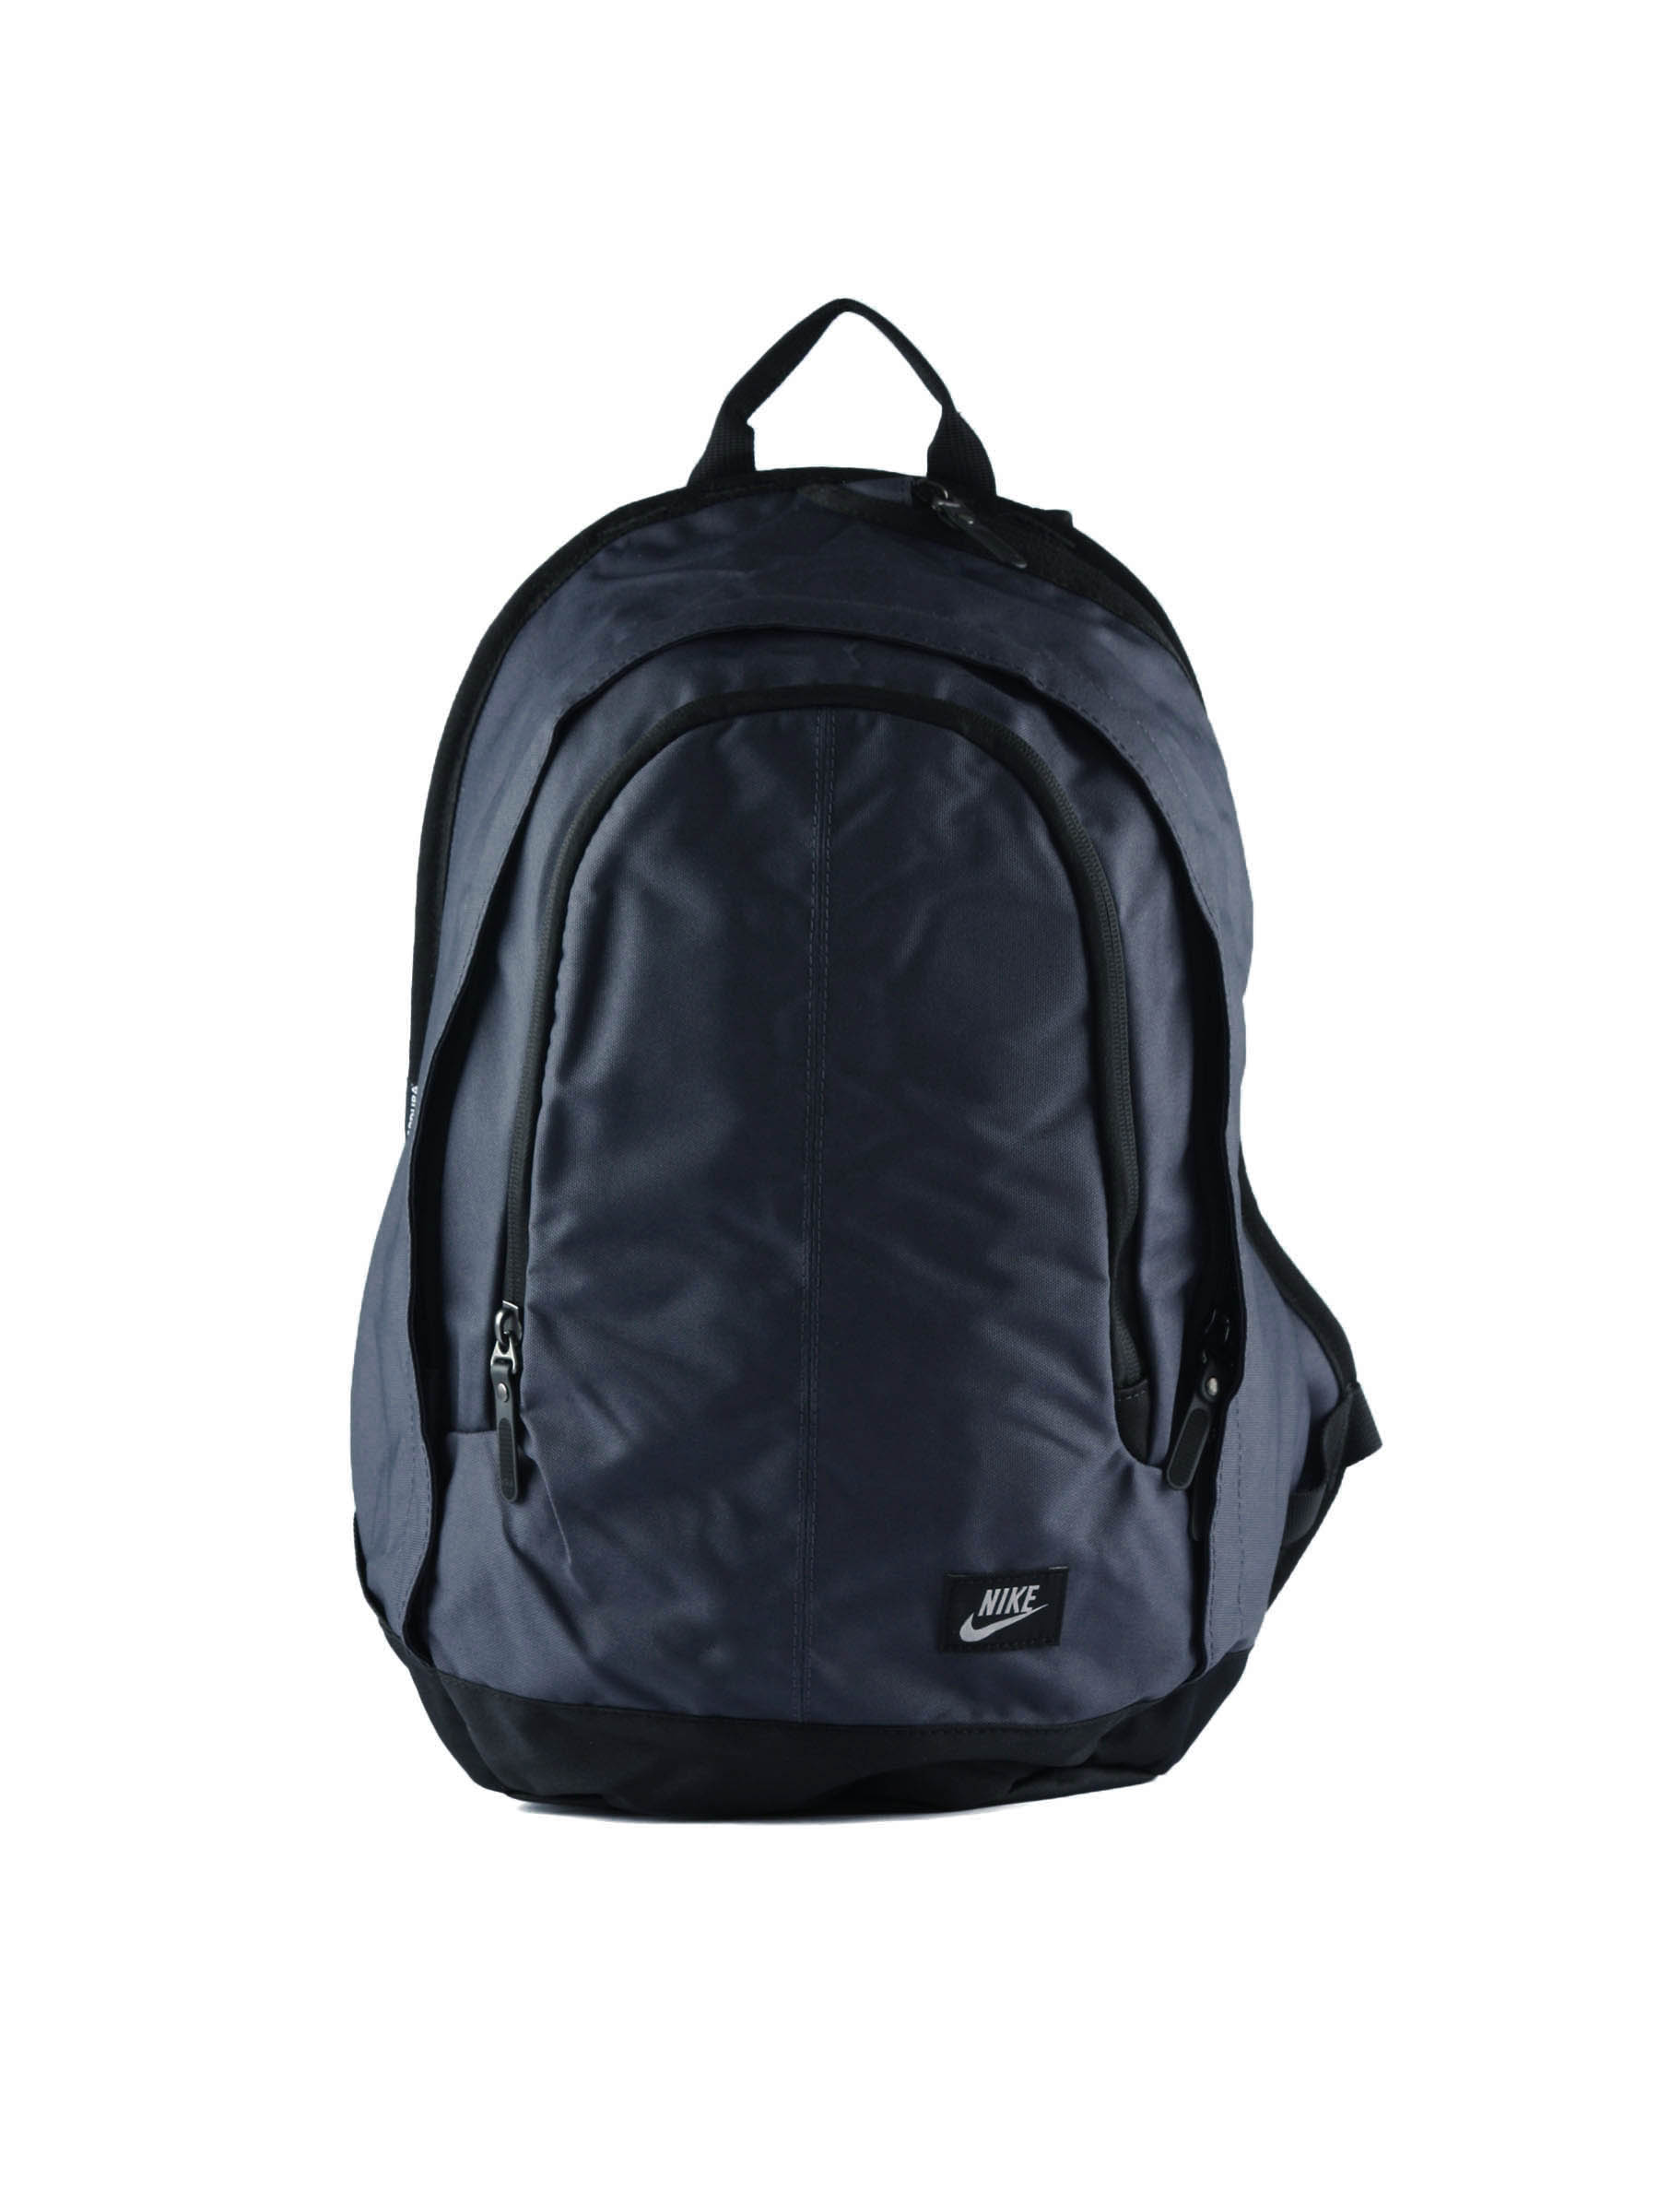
Nike Unisex Hayward 25M Grey Backpack
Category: Accessories / Bags / Backpacks
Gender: Unisex
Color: Grey
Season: Fall 2011
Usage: Casual